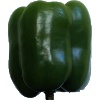
Label: Pepper Green 1